Joseph Lyons

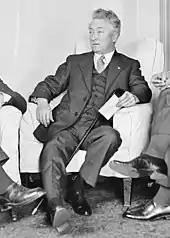
Joseph Lyons

Lyons adhered to the principles of "sound finance", opposing inflation and government debt and stressing the importance of balanced budgets and orderly loan repayments. Although he had been state treasurer for seven years, he portrayed himself as a relative outsider to economic policy who would take the advice of experts. Lyons appointed himself Treasurer of Australia, the first non-Labor prime minister to do so and the first incoming prime minister to do so since Andrew Fisher in 1914. He had earlier offered the treasurership to Ben Chifley as an inducement to leave the Labor Party, but Chifley declined. He appointed experienced assistant treasurers, initially Stanley Bruce and later Walter Massy-Greene and Richard Casey, who eventually succeeded as Treasurer in 1935.